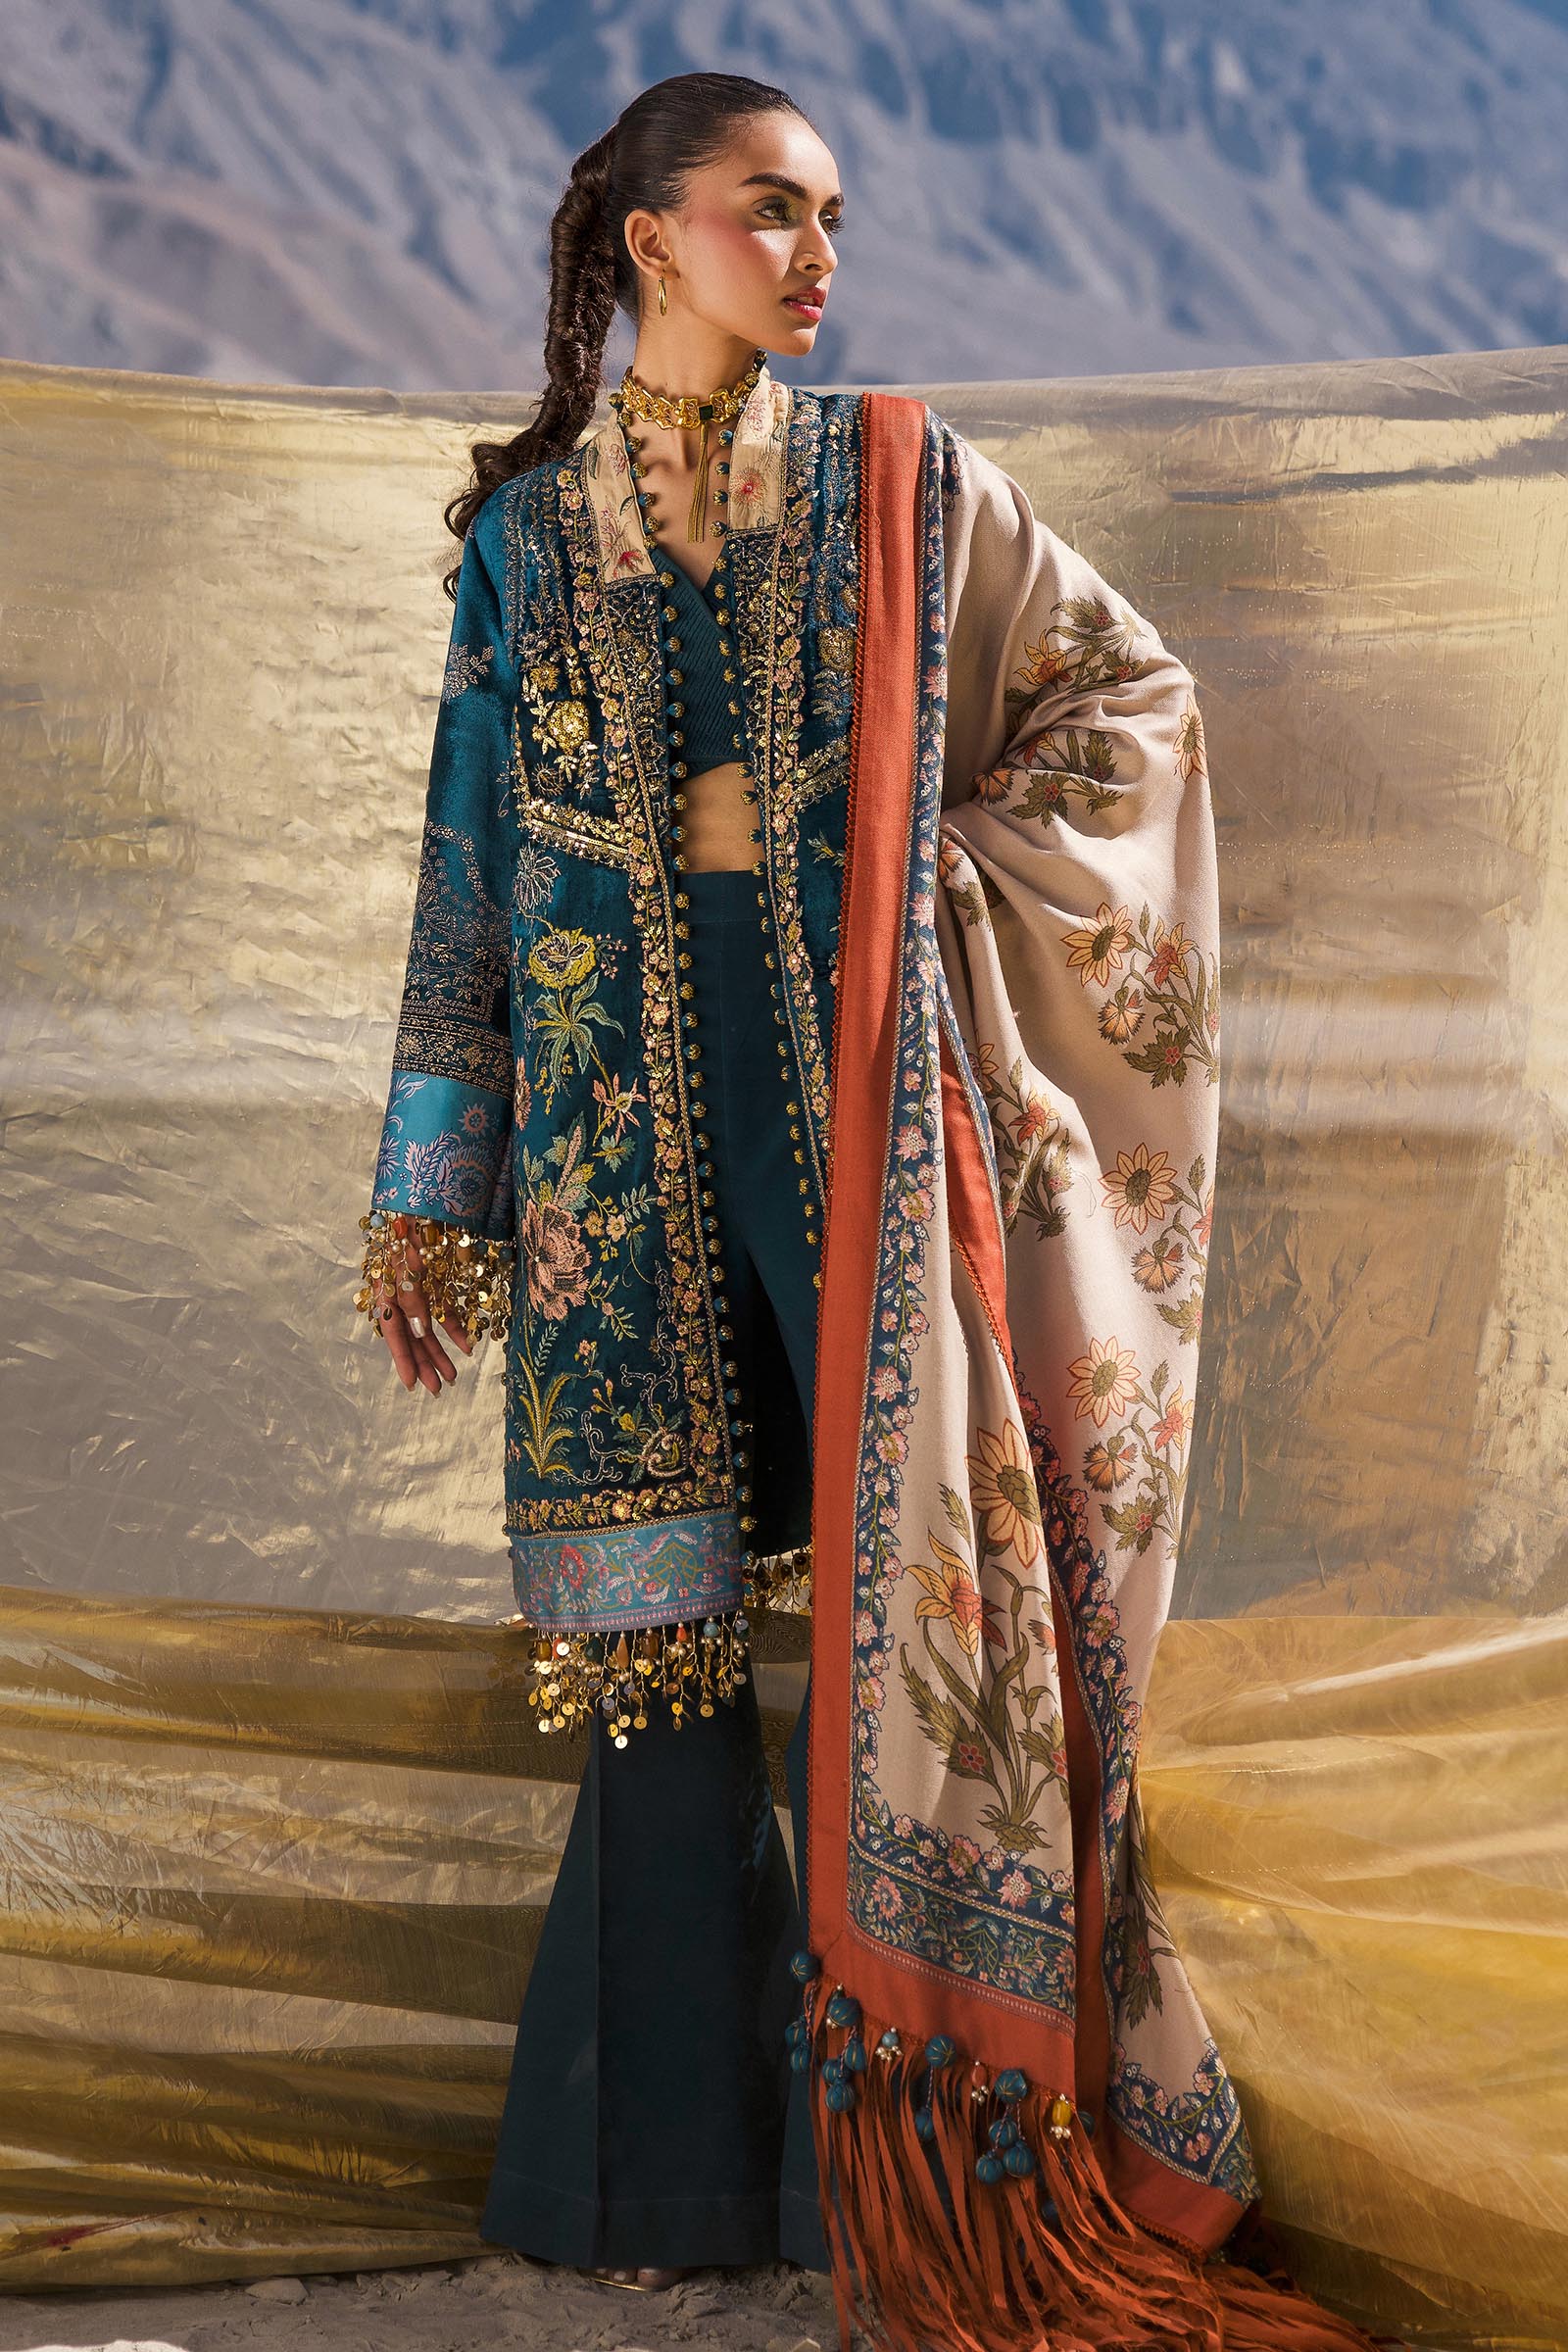
blue and gold embroidered lawn suit